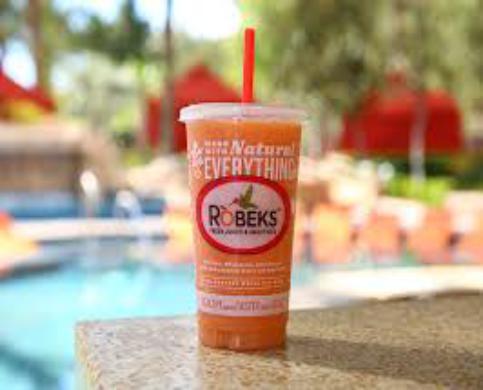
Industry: Food